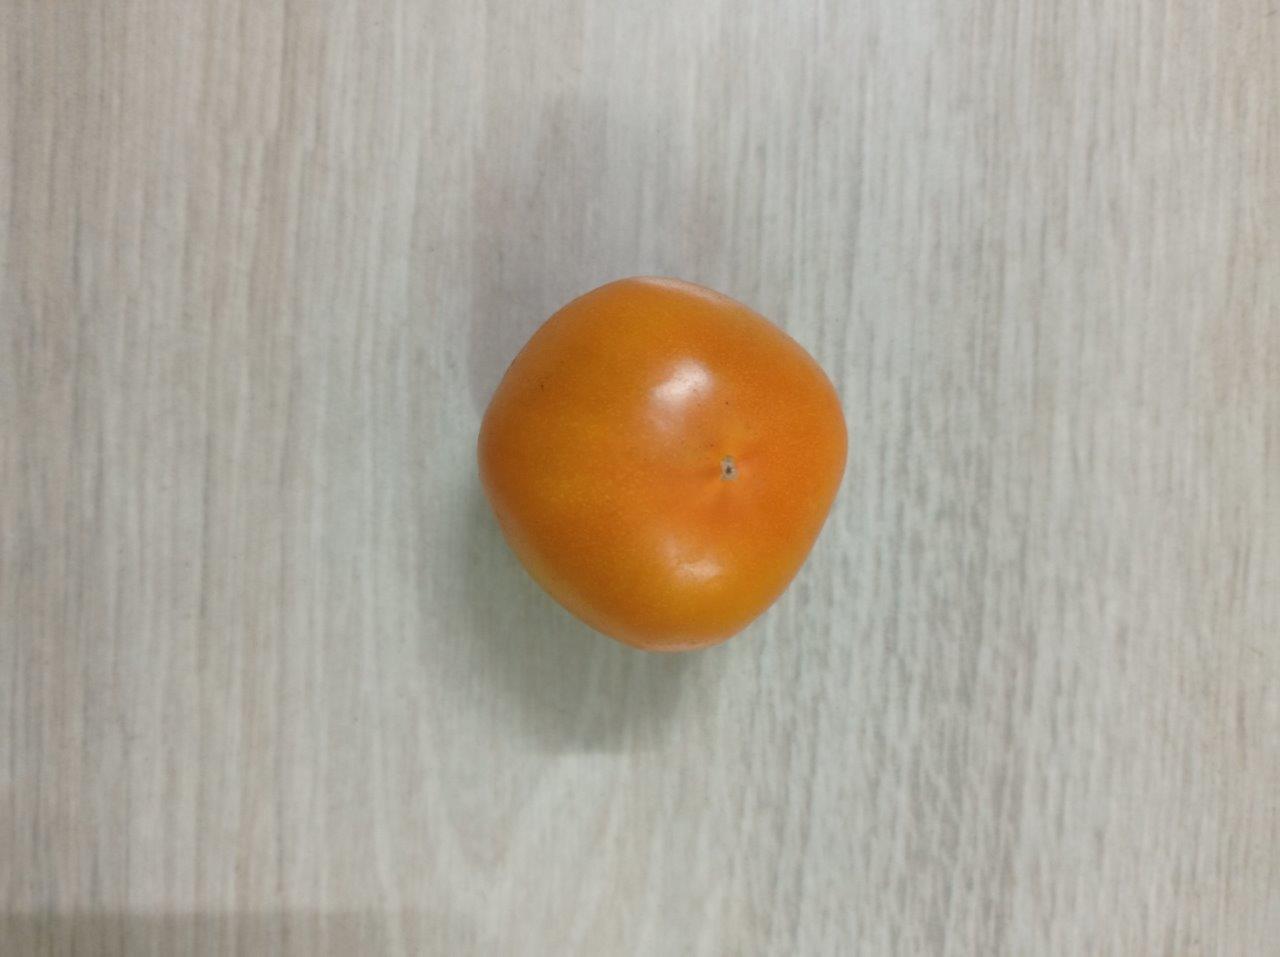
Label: Fresh